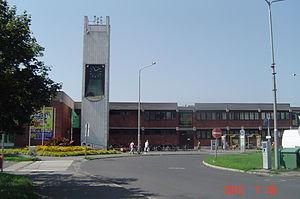
La gare de Sopron est une gare ferroviaire hongroise, située à Sopron.
La liste de gares en Hongrie, est une liste non exhaustive de gares ferroviaires du réseau des chemins de fer en Hongrie.